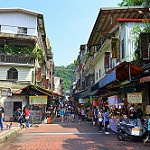
Scene: Outdoor